Anna (2019 feature film)

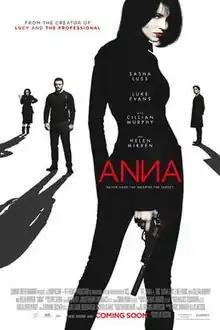
Theatrical release poster

Anna (stylized as ANИA) is a 2019 action thriller film written, produced and directed by Luc Besson. The film stars Sasha Luss as the eponymous assassin, alongside Luke Evans, Cillian Murphy, Helen Mirren, and Alexander Petrov.